Tlingit cuisine

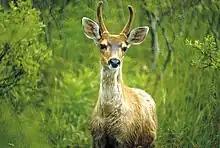
Sitka deer

Tlingit constructed fish traps in a few ways, depending on the type of river or stream. At the mouth of a smaller stream, they drove rows of wooden stakes into the mud in the tidal zone. The stakes supported a weir of flexible branches. Outside the harvest, the weir was removed but the stakes left. Archaeological work has uncovered a number of sites where long rows of sharpened stakes were hammered into the gravel and mud.